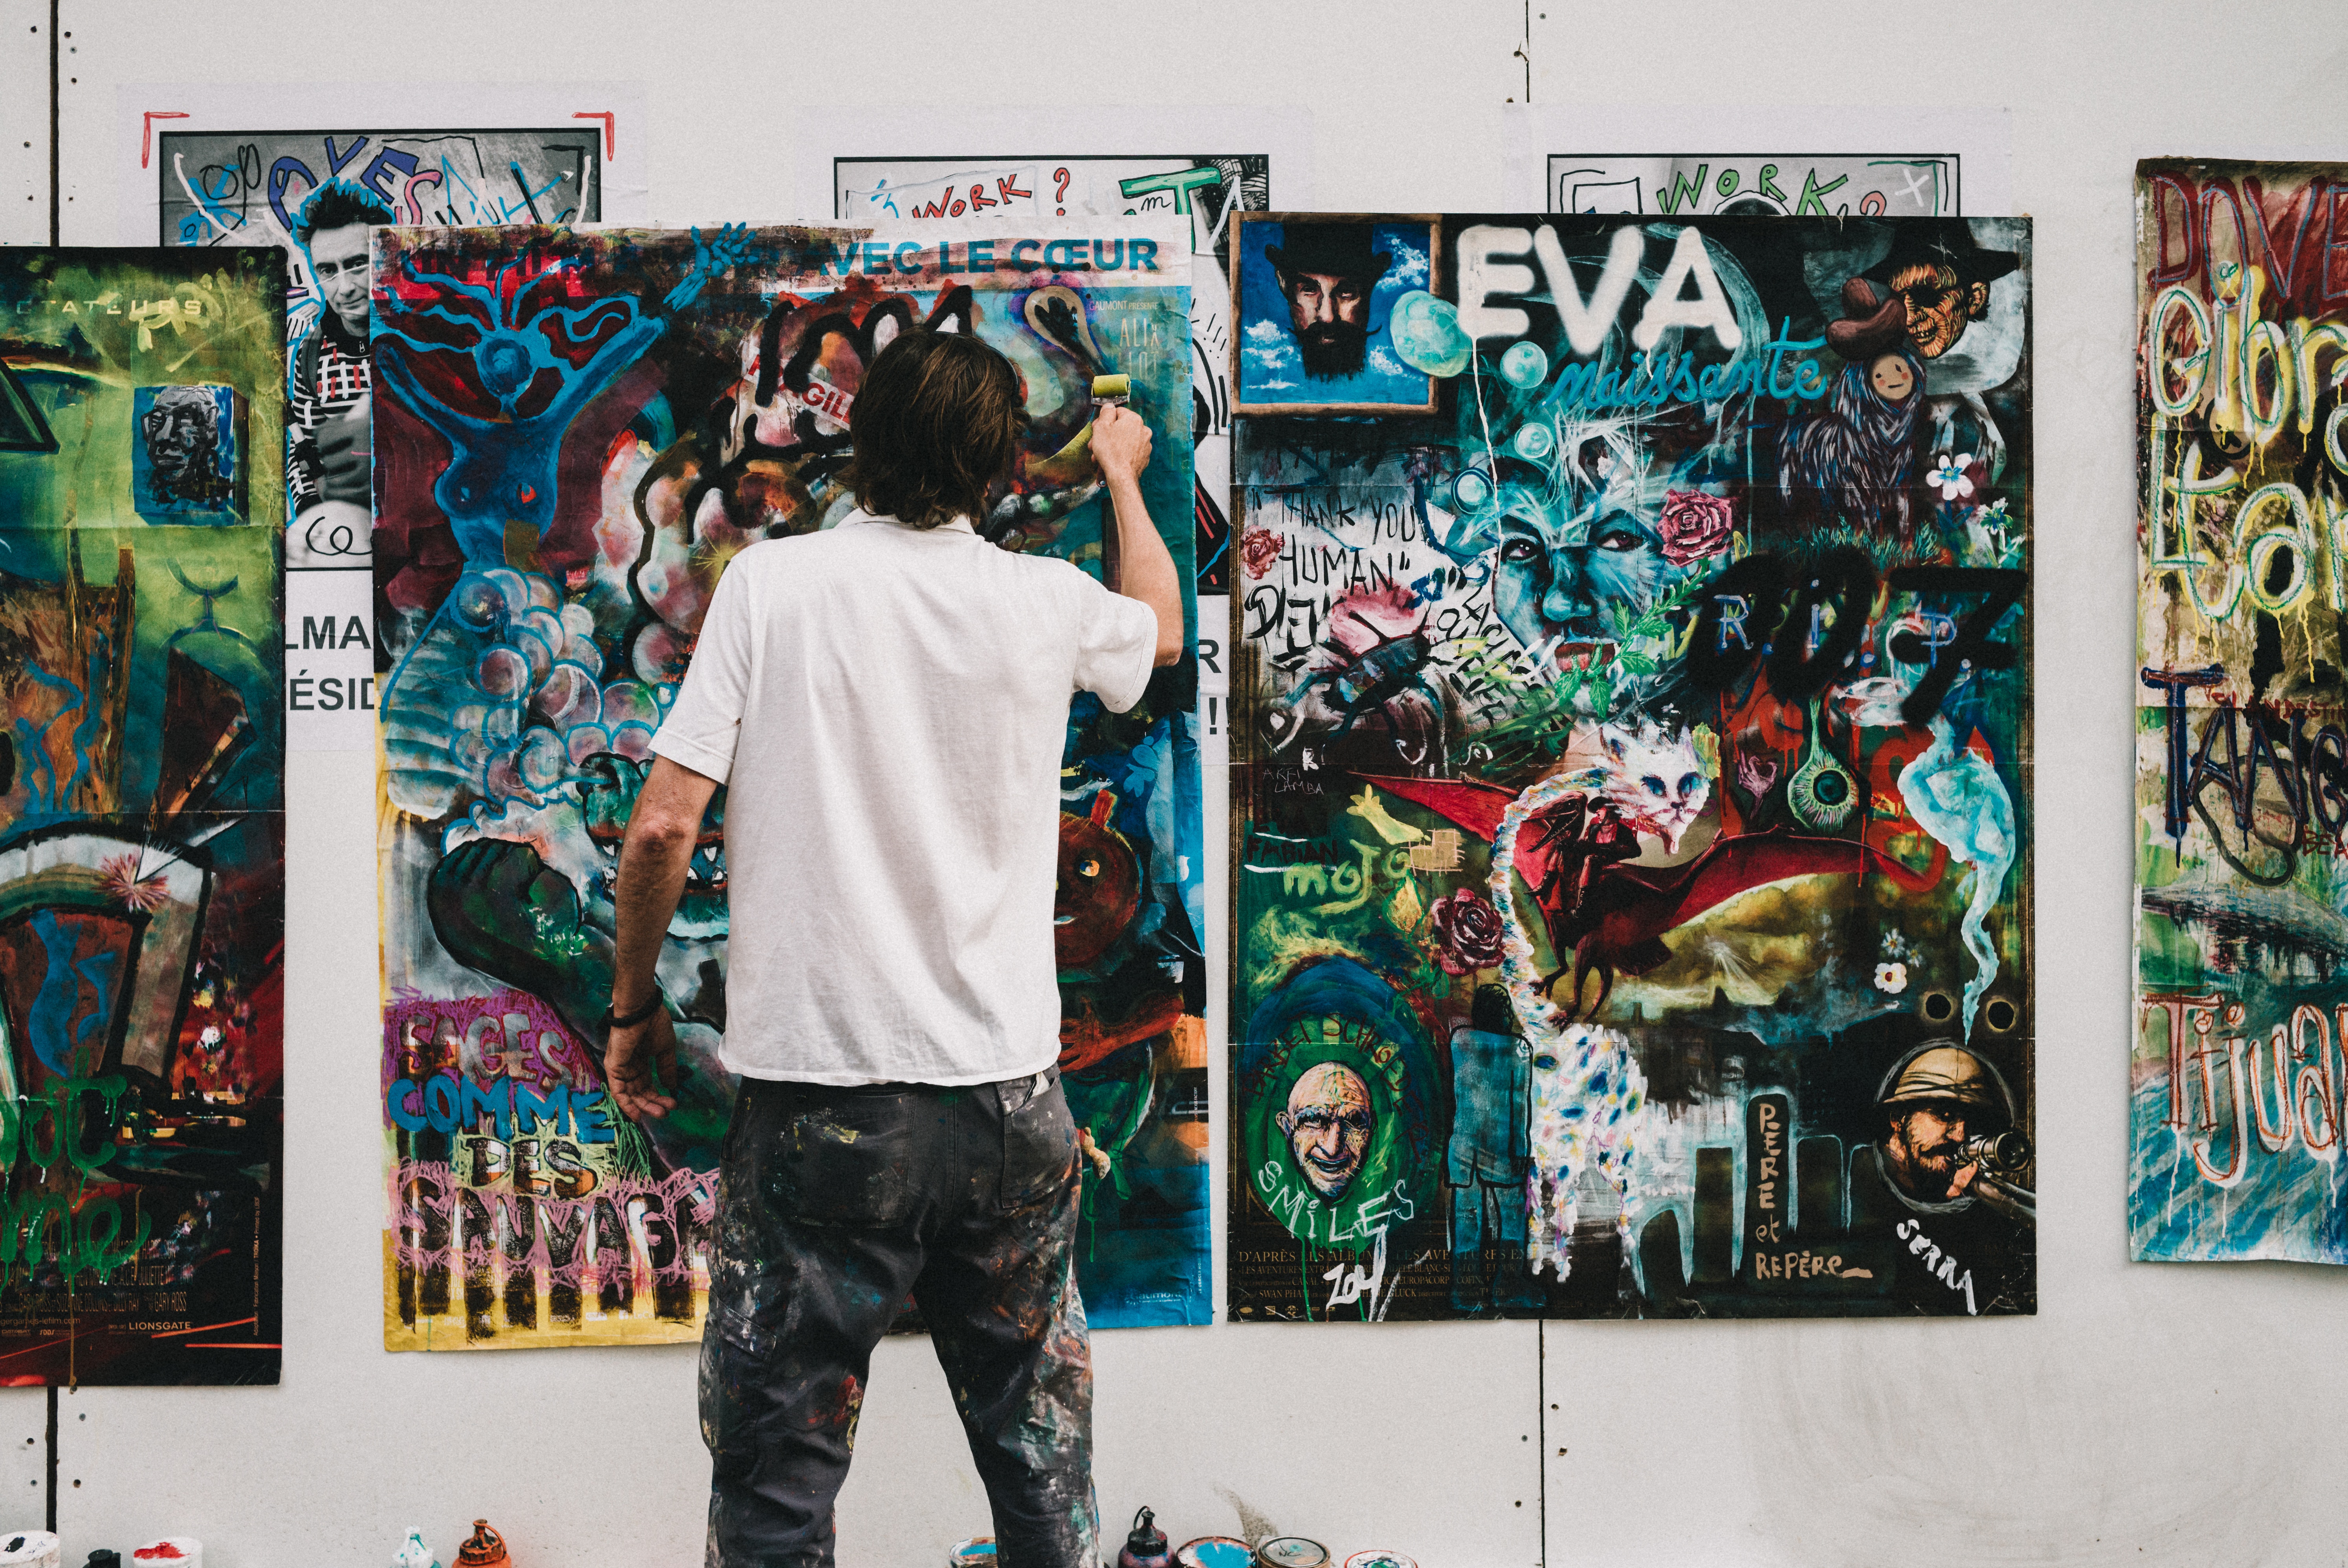
graffiti, painting, street art, art, design, mural, poster, exhibition, modern art, art gallery, art exhibition